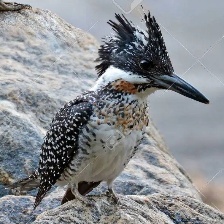
Species: CRESTED KINGFISHER
Scientific name: MEGACERYLE LUGUBRIS